Juliana Cardoso

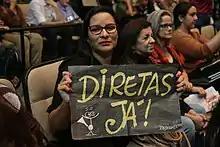

Juliana Cardoso is a Brazilian labor activist and São Paulo city councilor for the Brazilian Workers' Party. For a time she was the only woman representing the Workers' Party to the São Paulo city council.